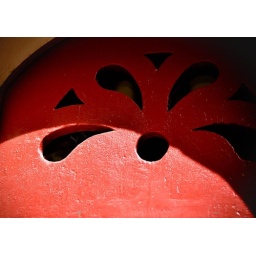
A bright red door of a residential home found near the town square.